Emu (beer)

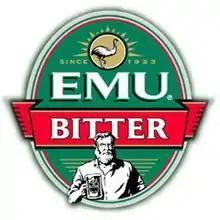
Emu Bitter logo

Emu Bitter is a mild bitter Australian lager that has a strong hops taste, which was introduced in 1923 as one of Swan Brewing Company's flagships. The alcohol by volume content of the beer is currently 4.0%.